L. Jane Hastings

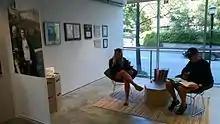
Norman Johnston and L. Jane Hastings Gallery in Gould Hall, University of Washington.

Born and raised in Seattle, Hastings studied architecture at the University of Washington, the only woman in a class of 200. Graduating in 1952, the following year she became only the eighth woman to be licensed as an architect in the State of Washington. She then spent a couple of years with the U.S. Army in Germany. On returning to Seattle, she worked for a number of architecture firms, gaining experience on a variety of building types including schools, industrial premises, housing, offices and cultural institutions. In 1961, she became independent as "L. Jane Hastings, Architect", establishing an office in the university district. In 1974, she moved to downtown offices creating the "Hastings Group" with a number of other architects including Carolyn Geise and Cynthia Richardson who later established practices of their own. The group completed over 500 mainly residential projects in the Seattle area by 1995. Other commissions included the remodeling of commercial and university facilities, renovations at Sea-Tac Airport, a highway bridge approach and, in 1976, the historic restoration of a Tulalip Indian Tribal building. Projects also included the renovation of the University of Washington's Cunningham Hall in order to serve as the campus's women's center.